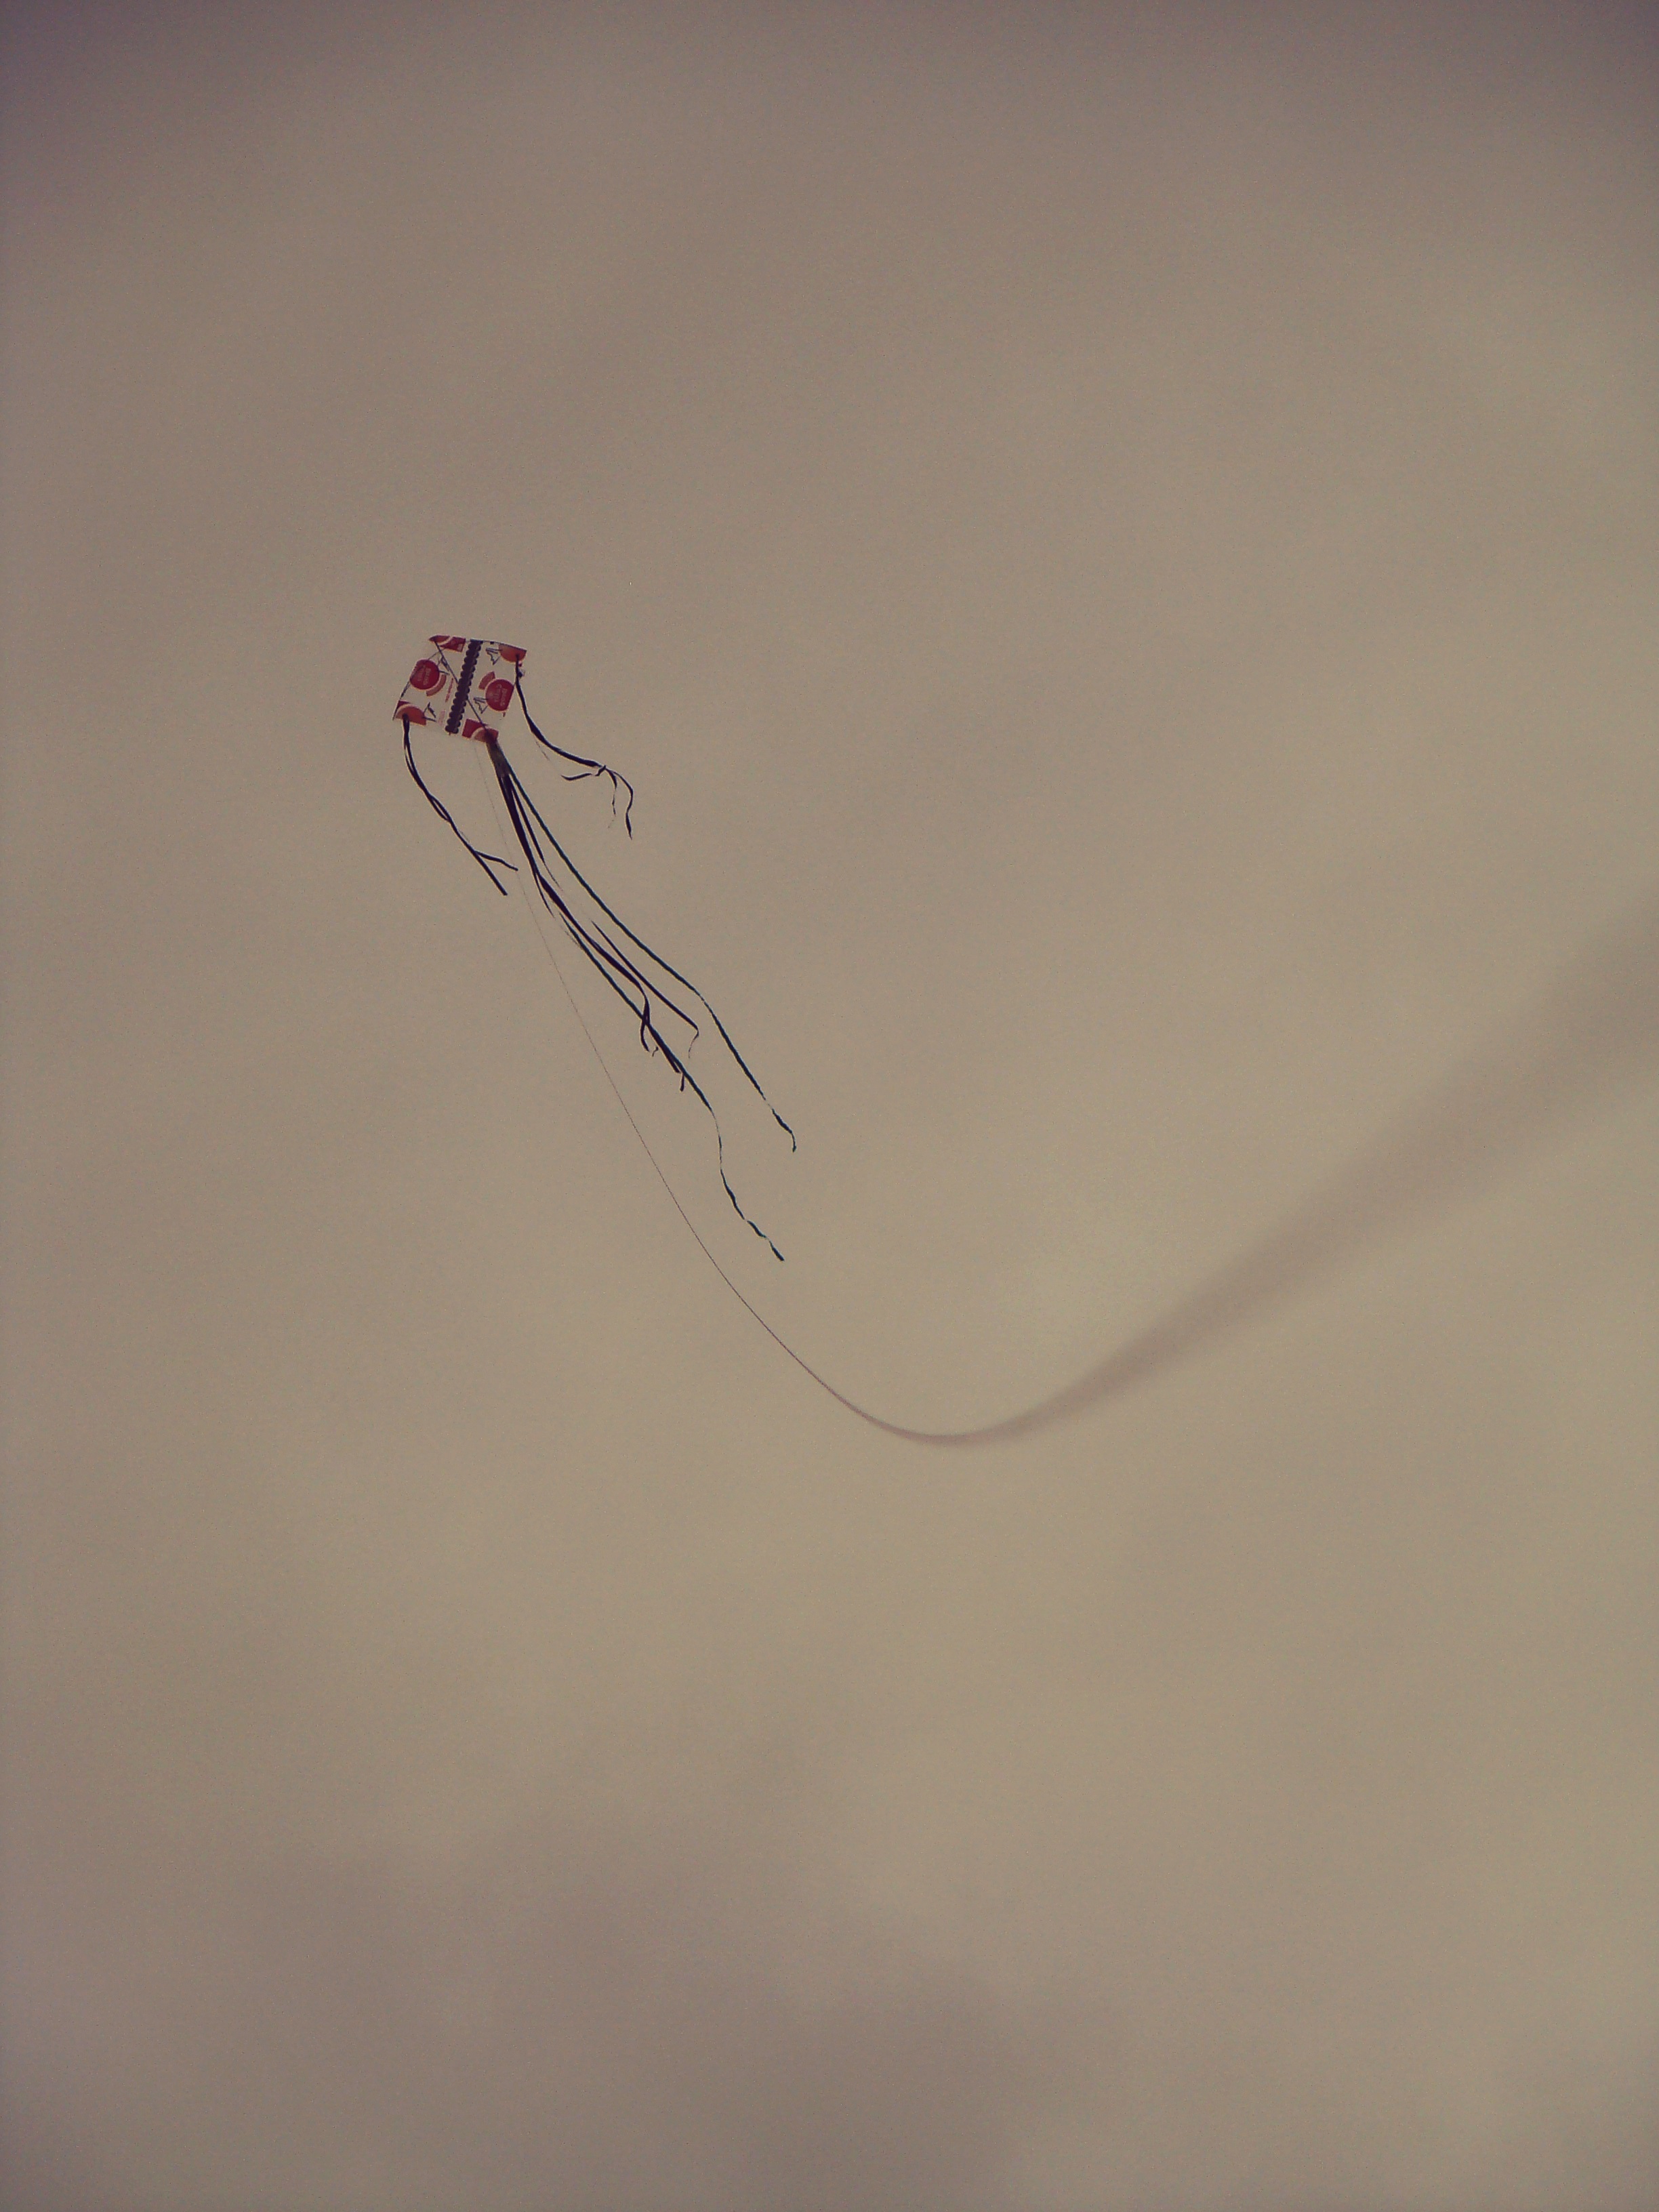
branch, wing, white, flower, line, close up, drawing, shape, macro photography